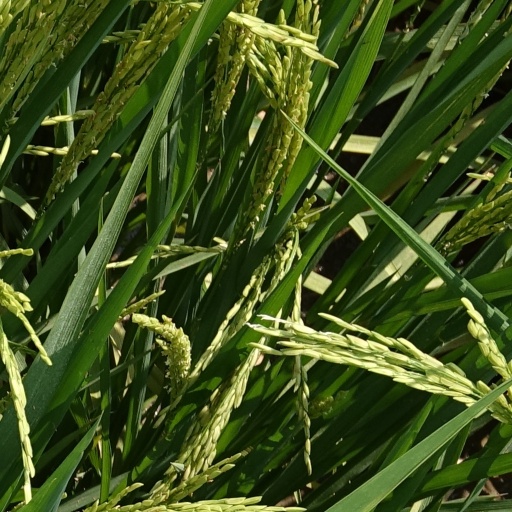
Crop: rice